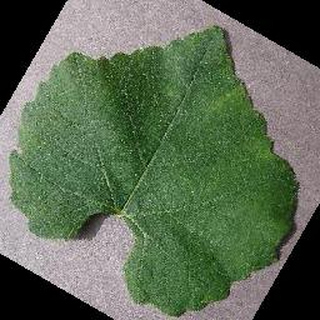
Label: healthy_grape